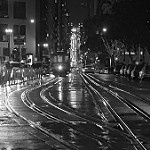
Label: B & W